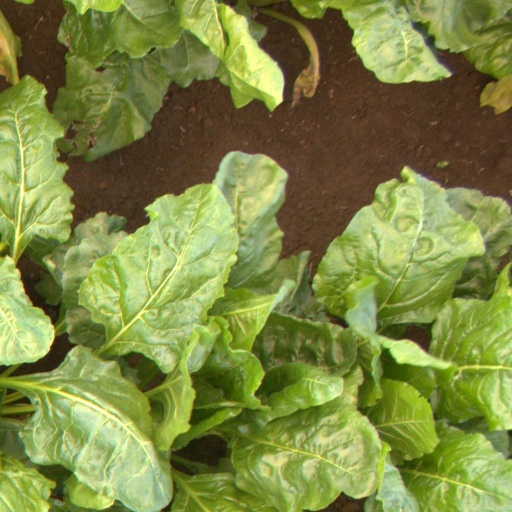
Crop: sugar beet